Nalla

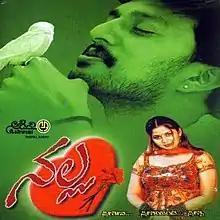
VCD cover

Nalla is a 2004 Kannada-language romance-drama film directed by V. Nagendra Prasad in his directorial debut featuring Sudeep and Sangeetha in the lead roles. The film features background score and soundtrack composed by Venkat Narayan. The film released on 12 November 2004. This movie was dubbed in Hindi as "Aur Ek Diljala".